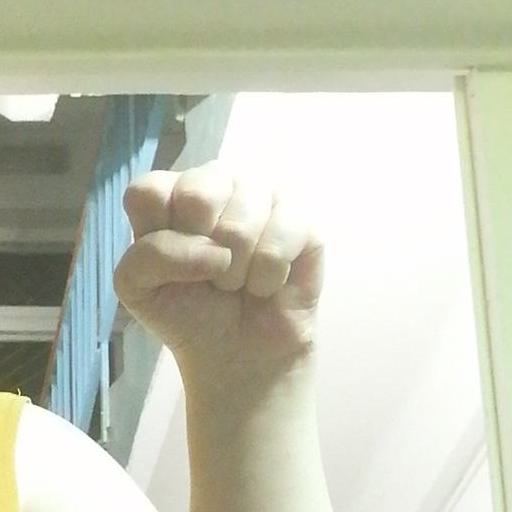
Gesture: fist